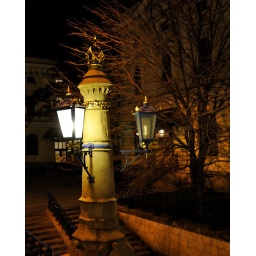
Street lamp near the train station in Krakow, Poland